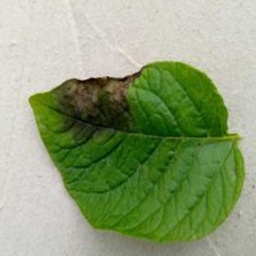
Etiqueta: Late Blight